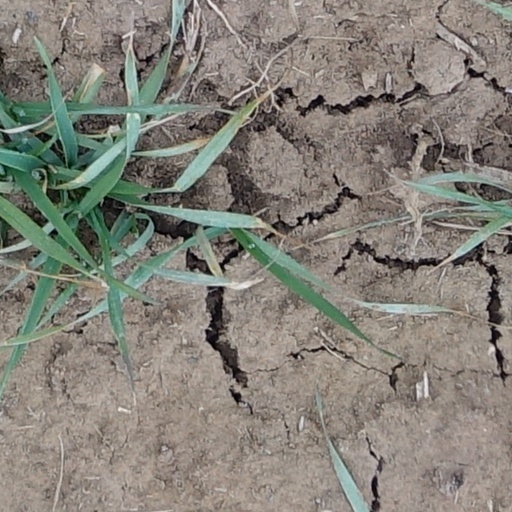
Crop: wheat